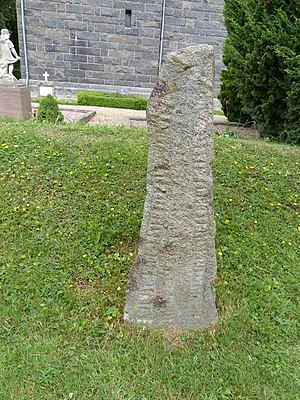
Fredede fortidsminder i Bornholms Regionskommune (S-Å)
Bornholm, Oestermarie Kirkegaard, Runesten (3)
Denne liste over fredede fortidsminder i Bornholms Regionskommune viser alle fredede fortidsminder i Bornholms Regionskommune med begyndelsesbogstaver fra S-Å. Resten af listen: A-F, G-K, L-R